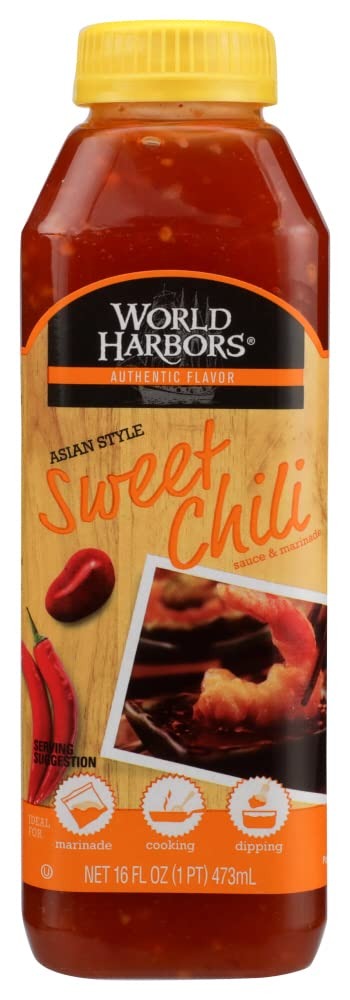
Item Name: World Harbors Asian Style Sweet Chili Sauce, 16 Fluid Ounce -- 6 per case. by World Harbors
Value: 6.0
Unit: Count

Price: 22.08